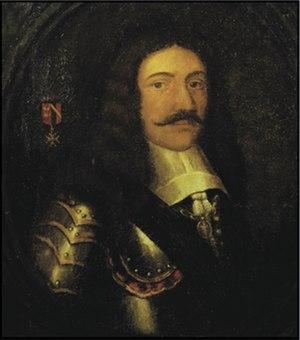
Portrait de Gilles de la Roche-Saint-André, (1621-1668) chef d'escadre de la Marine royale sous Louis XIII et Louis XIV, représenté avec l'Ordre du Christ qui lui a remis le roi de Portugal en 1650.
Gilles de La Roche Saint-André, né en 1621 au château de Montaigu en Vendée et mort le 21 juin 1668, à bord du vaisseau Le Jules au large de la Galice, est un officier de marine et aristocrate français du XVIIᵉ siècle. Entré jeune dans la Marine royale, il fait ses premières armes contre les Espagnols, pendant la Guerre de Trente Ans. En 1655-1657, il commande une expédition d'exploration à Madagascar et dans le golfe d'Aden, qui se révèlera un échec sur le plan économique.
La famille de La Roche Saint-André est une famille noble française qui tient son nom du domaine de la Grande-Roche, situé à Saint-André-Treize-Voies, aujourd’hui commune du département de la Vendée, limitrophe de la Loire-Atlantique, et dont la paroisse relevait au Moyen Âge du diocèse de Nantes, et donc du duché de Bretagne.